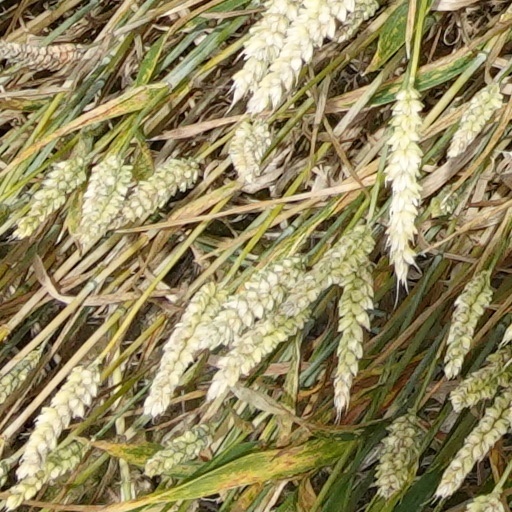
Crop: wheat